Riot

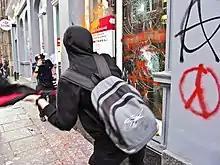
March for Alternative - 25 student anarchist rioters damage storefront windows in protests against the IMF

In a religious riot, the key factor is religion. Historically, these riots could involve groups arguing who possesses the primate of orthodoxy. The rioting mob targets people and properties of a specific religion, or those believed to belong to that religion.